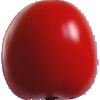
Label: Tomato 4